Naama Lazimi

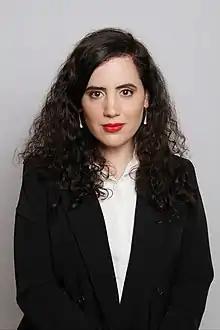
Lazimi in 2022

Naama Lazimi (born 11 January 1986) is a politician and Member of the Knesset for the Democrats and previously for the Labor Party. Previously, she was a member of the Haifa City Council and vice chairman of the Student Association at the University of Haifa.